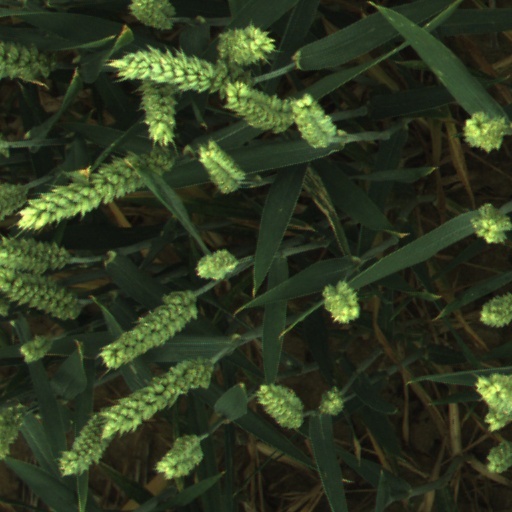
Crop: wheat